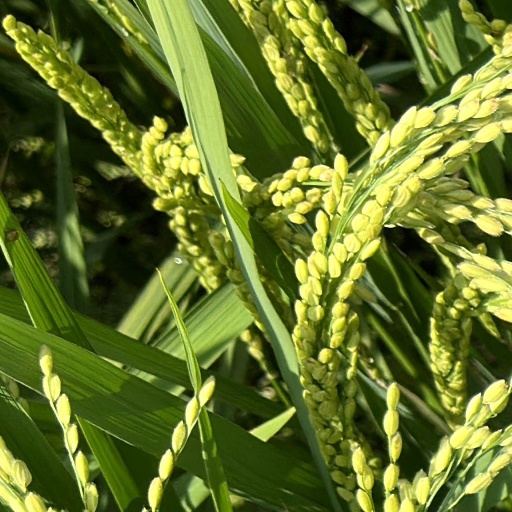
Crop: rice